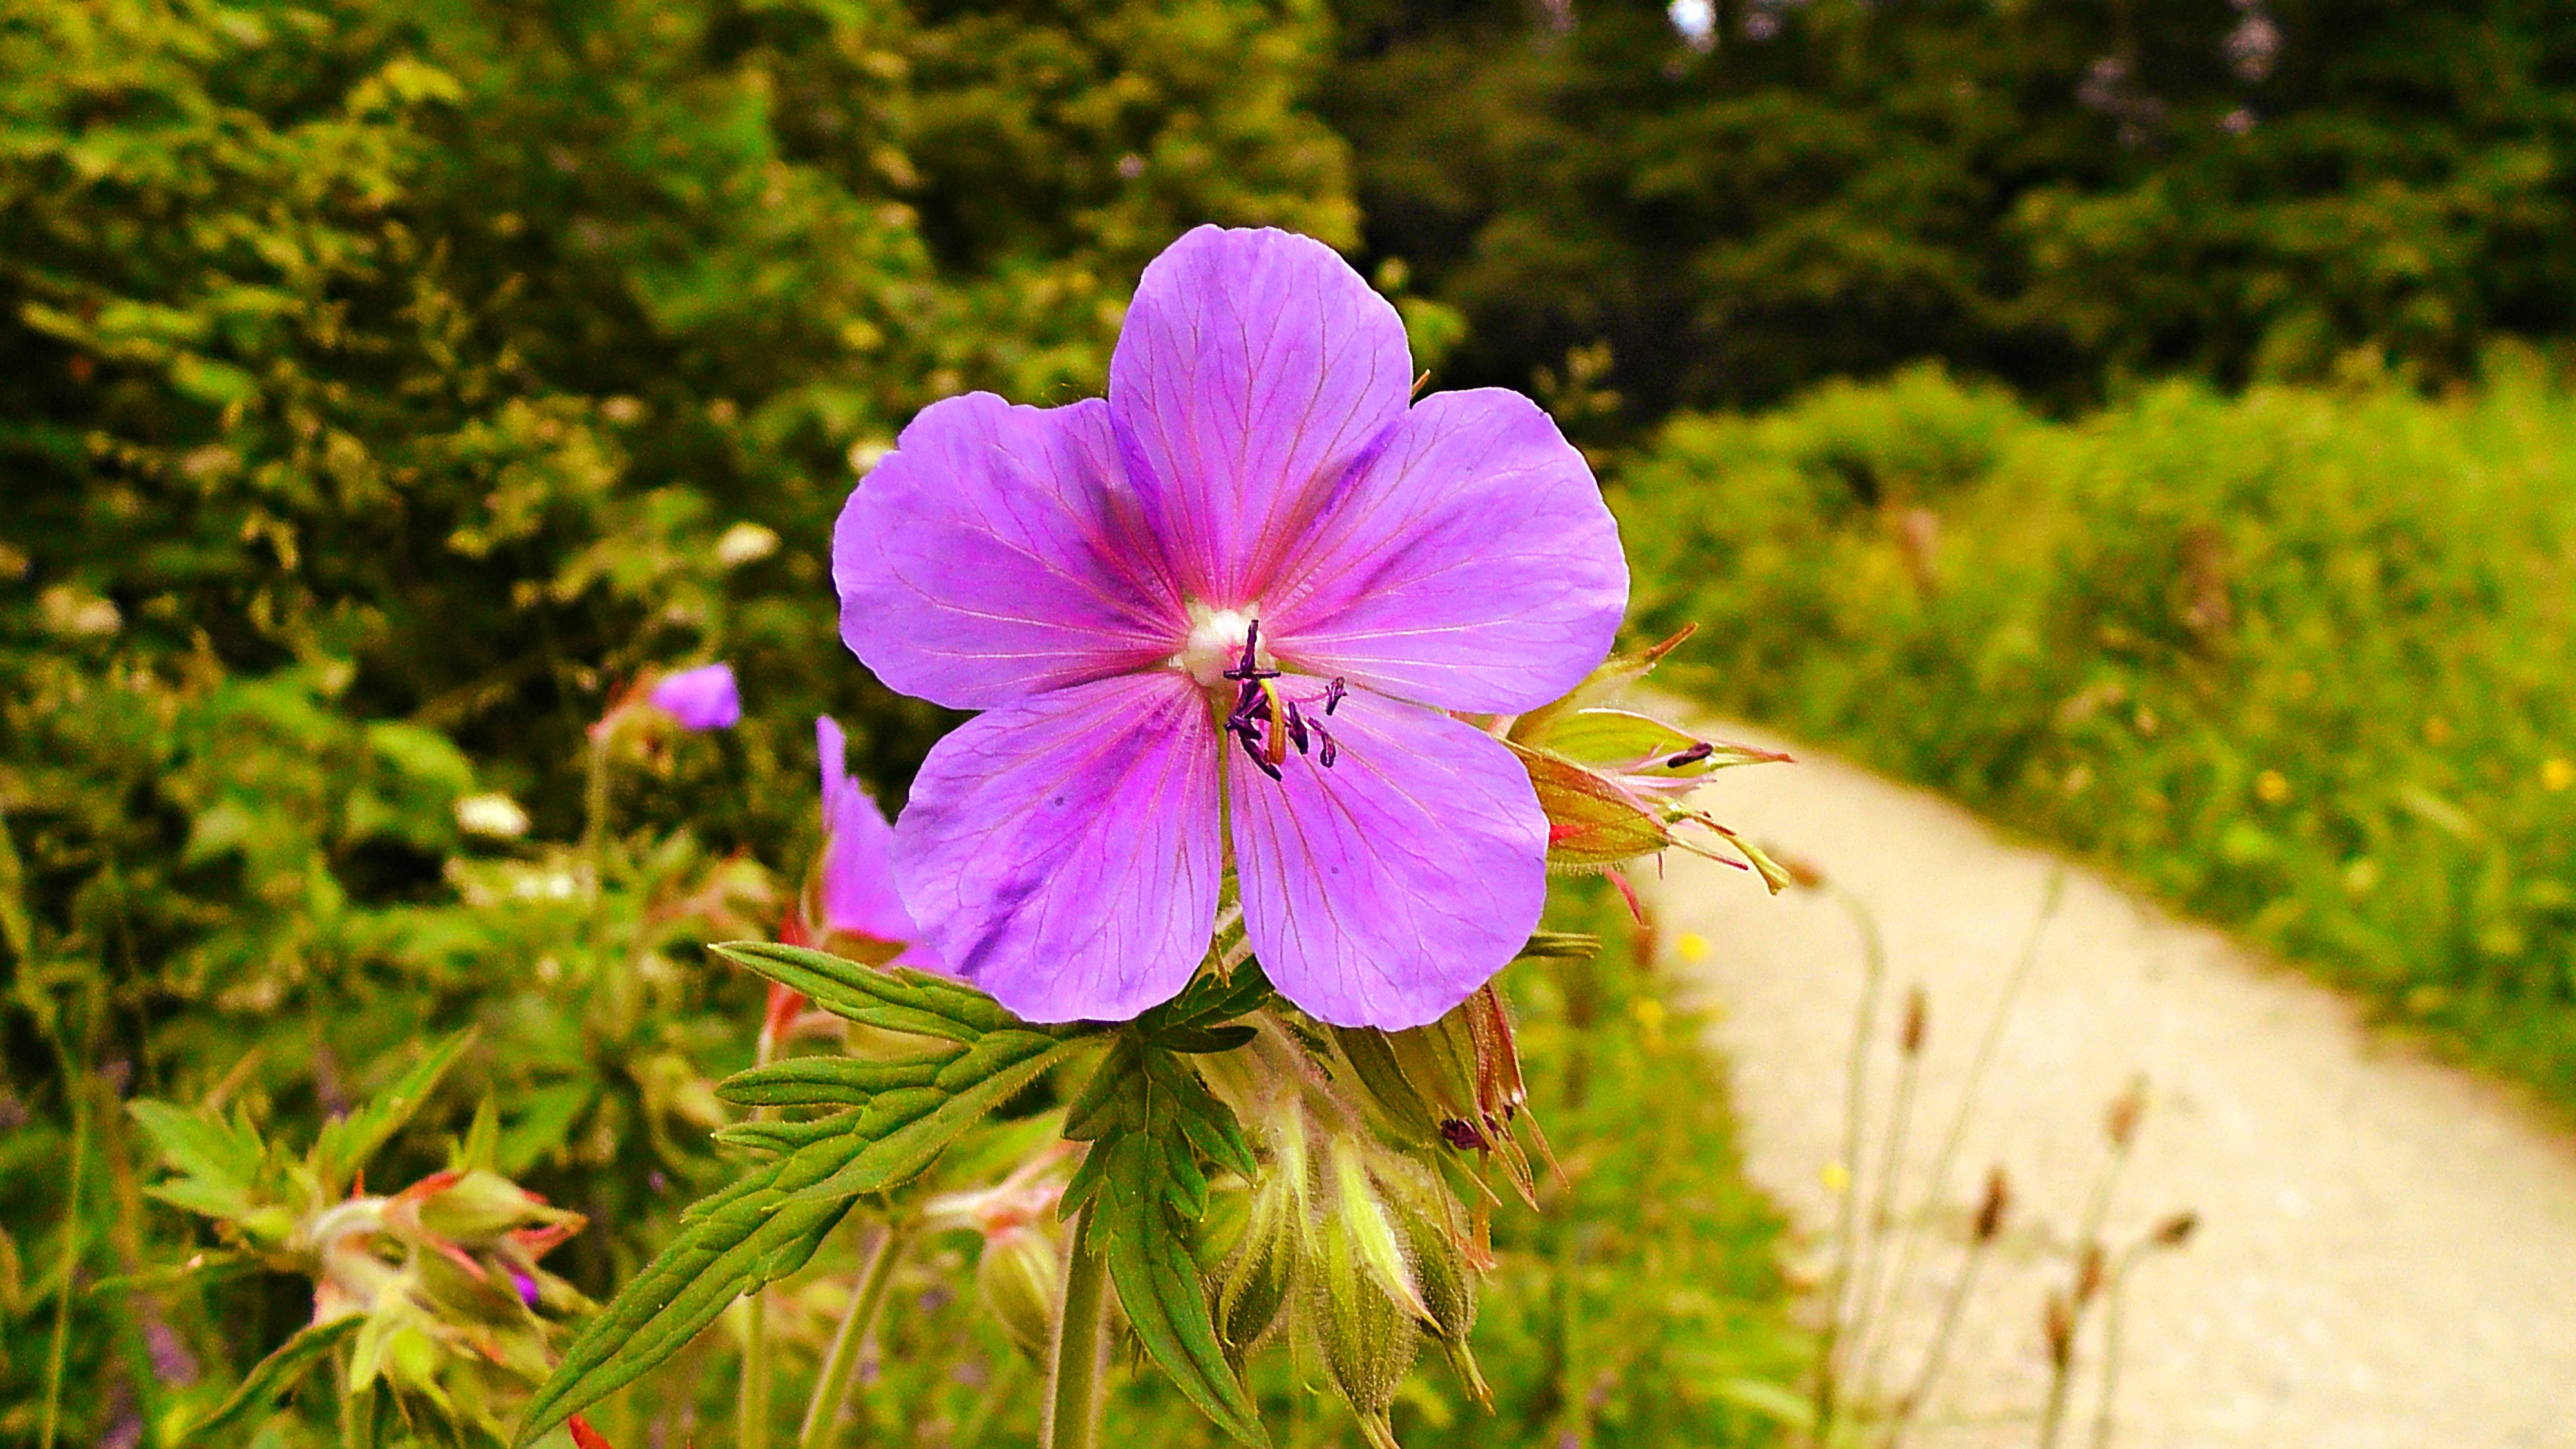
nature, blossom, plant, meadow, flower, purple, petal, bloom, spring, park, botany, pink, flora, wildflower, primrose, primula, macro photography, green yellow, flowering plant, park scene, annual plant, land plant